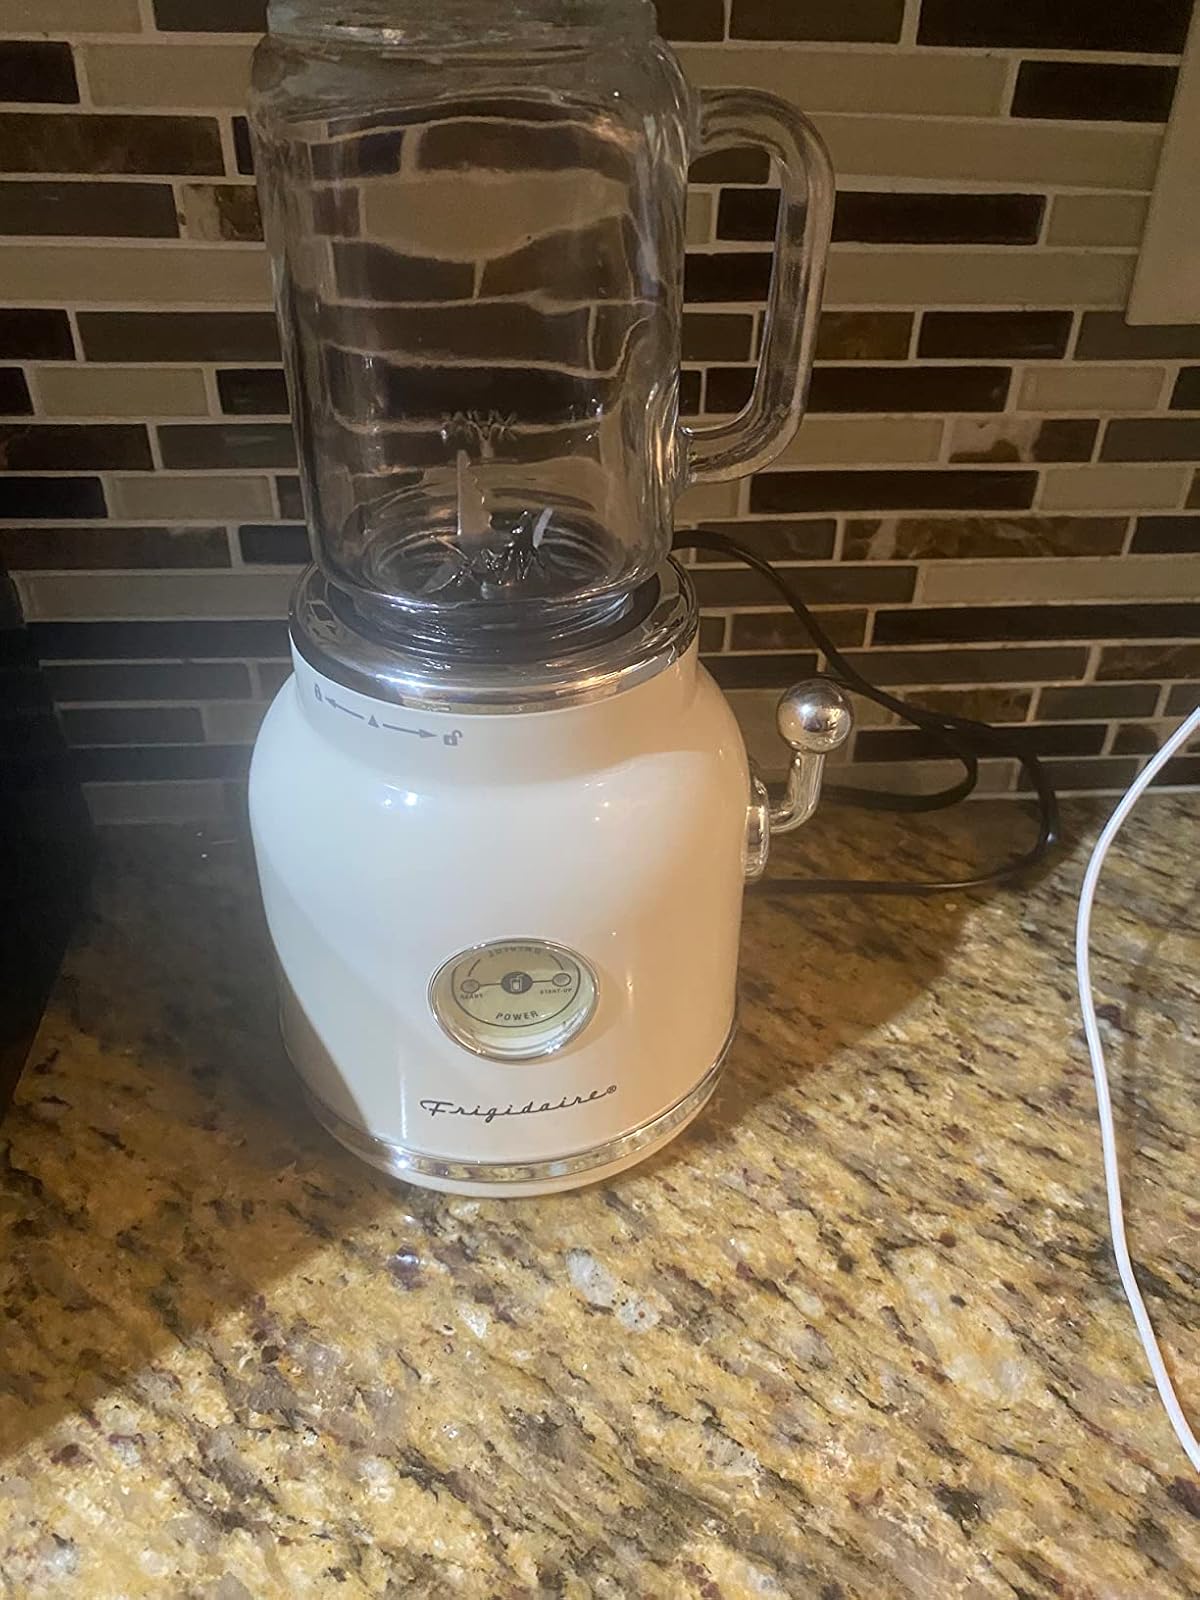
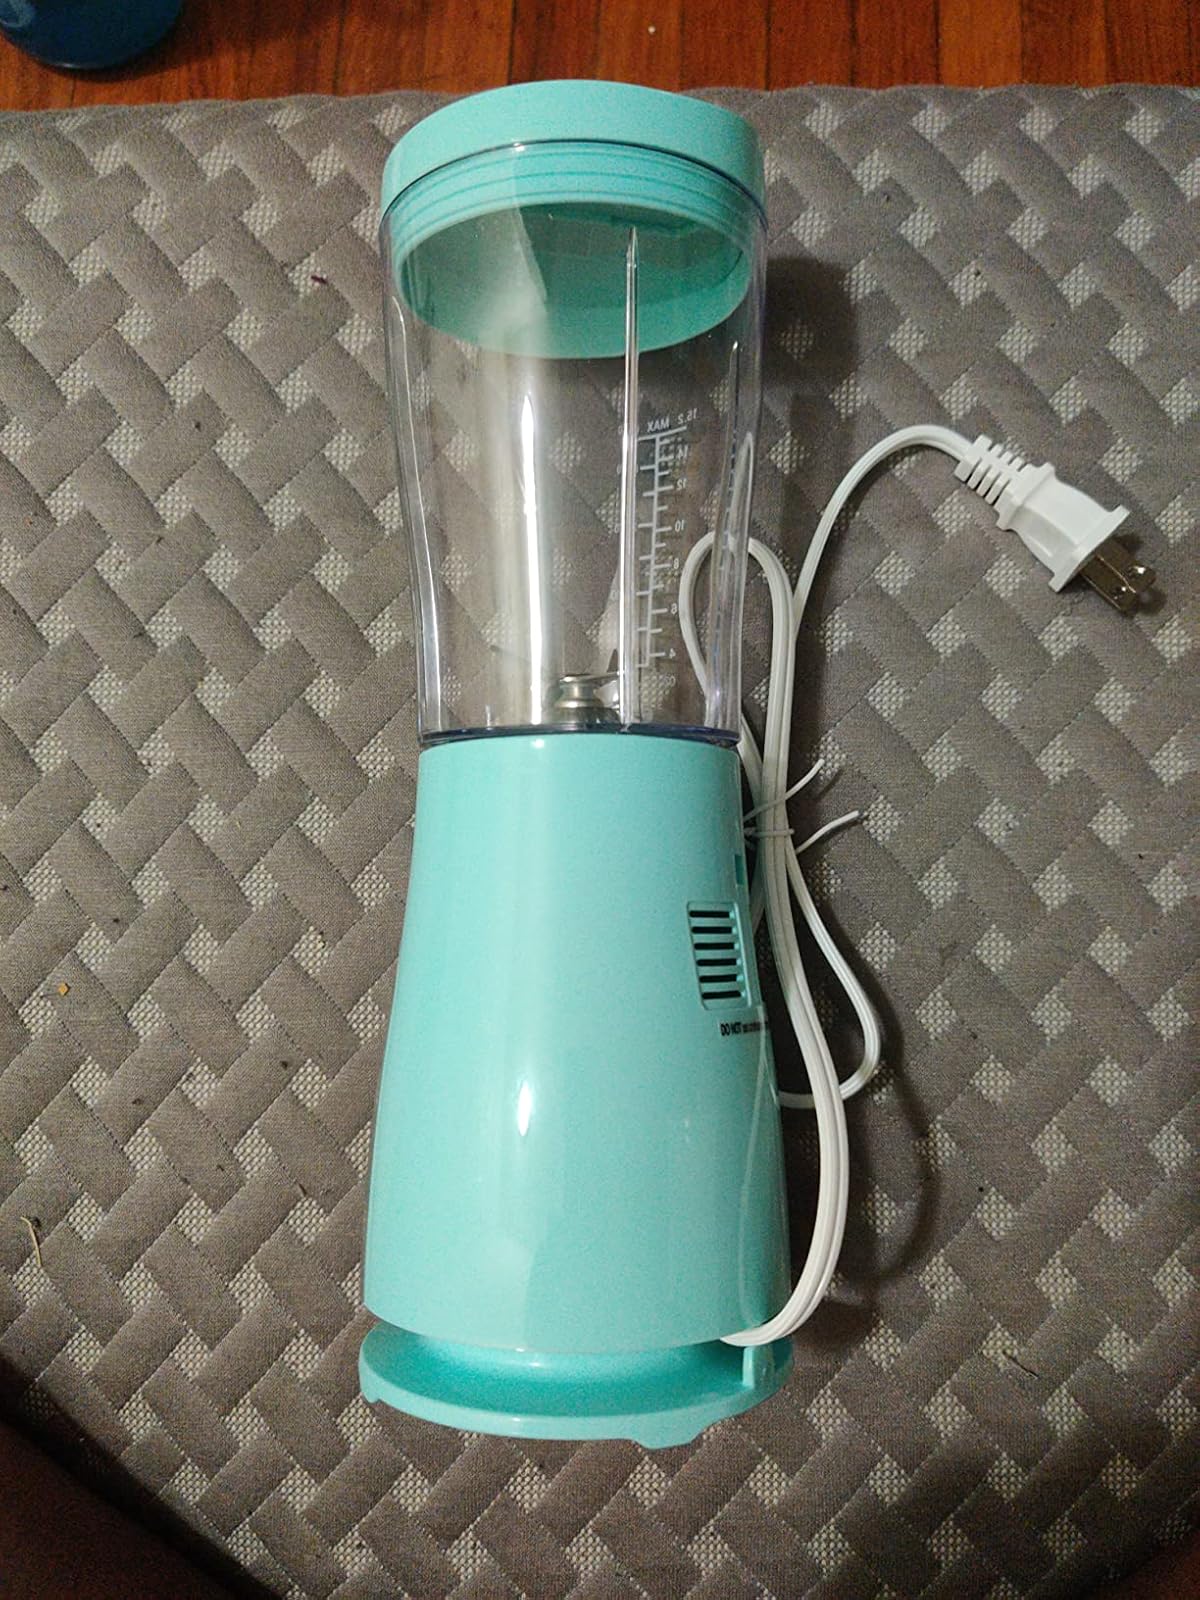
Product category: items_blender
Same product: no